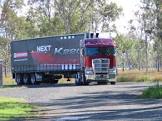
Vehicle type: Cars